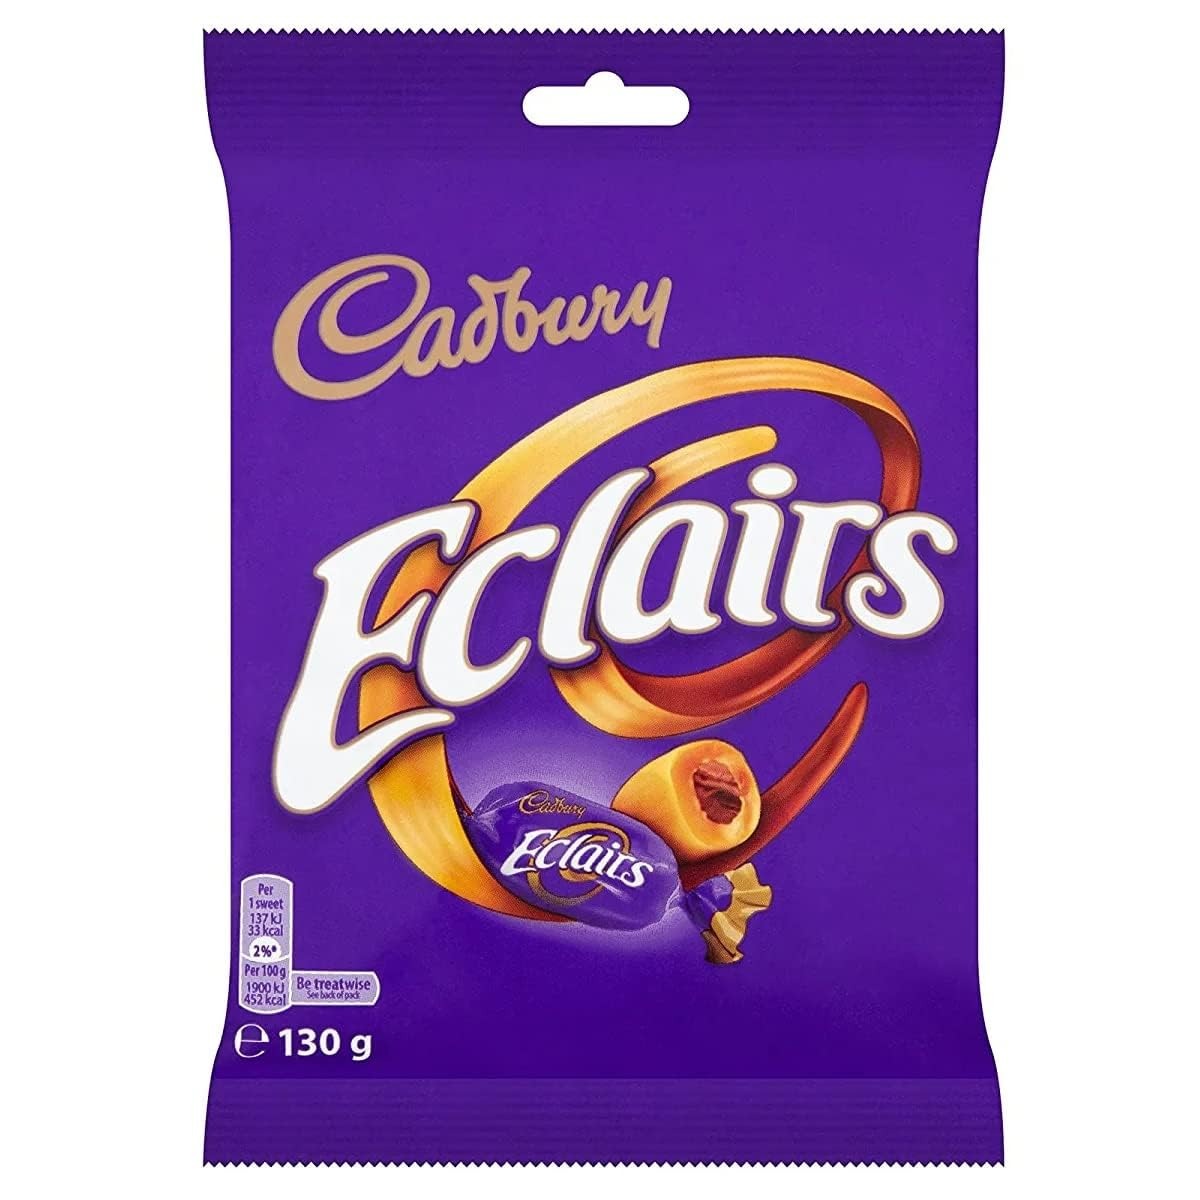
Item Name: Cadbury Chocolate Eclairs 130 Grams - Pack of 2
Product Description: Cadbury Chocolate Eclairs 130g - Pack of 2 by Cadbury
Value: 11.71
Unit: Ounce

Price: 14.7